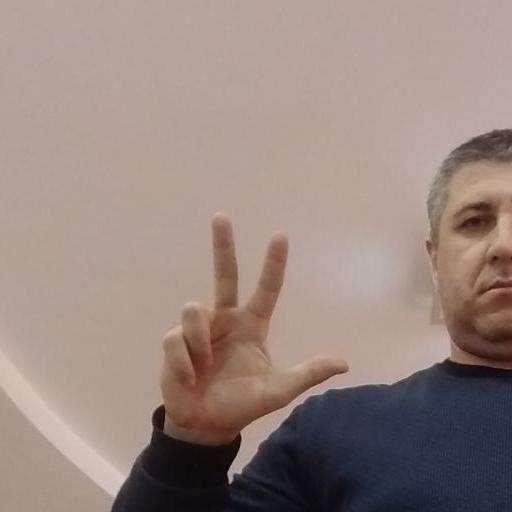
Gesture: three2